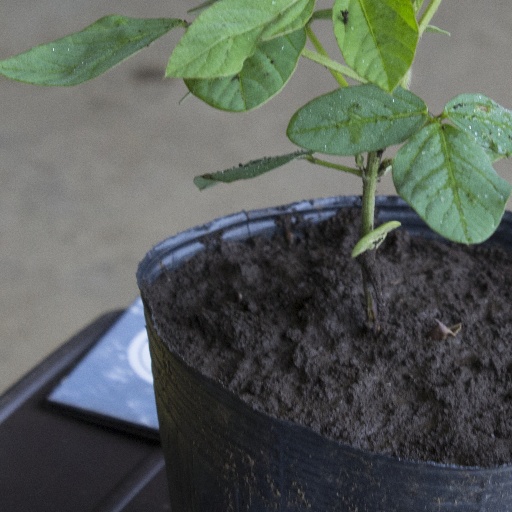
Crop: soybean